2019–20 Australian bushfire season

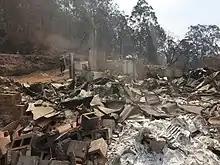
House destroyed in Hillville, NSW on 12 November 2019

At Hillville, a fire grew large due to hot and windy conditions, resulting in disorder in the nearby town of Taree, to the north. Buses were called in early to take students home before the fire threat became too dangerous. On 9 November, the fire reached Old Bar and Wallabi Point, threatening many properties. The following two days saw the fire reach Tinonee and Taree South, threatening the Taree Service Centre. Water bombers dropped water on the facility to protect it. The fire briefly turned in the direction of Nabiac before wind pushed it towards Failford. Other communities affected included Rainbow Flat, Khappinghat, Kooringhat and Purfleet. A spot fire jumped into Ericsson Lane, threatening businesses. It ultimately burnt .